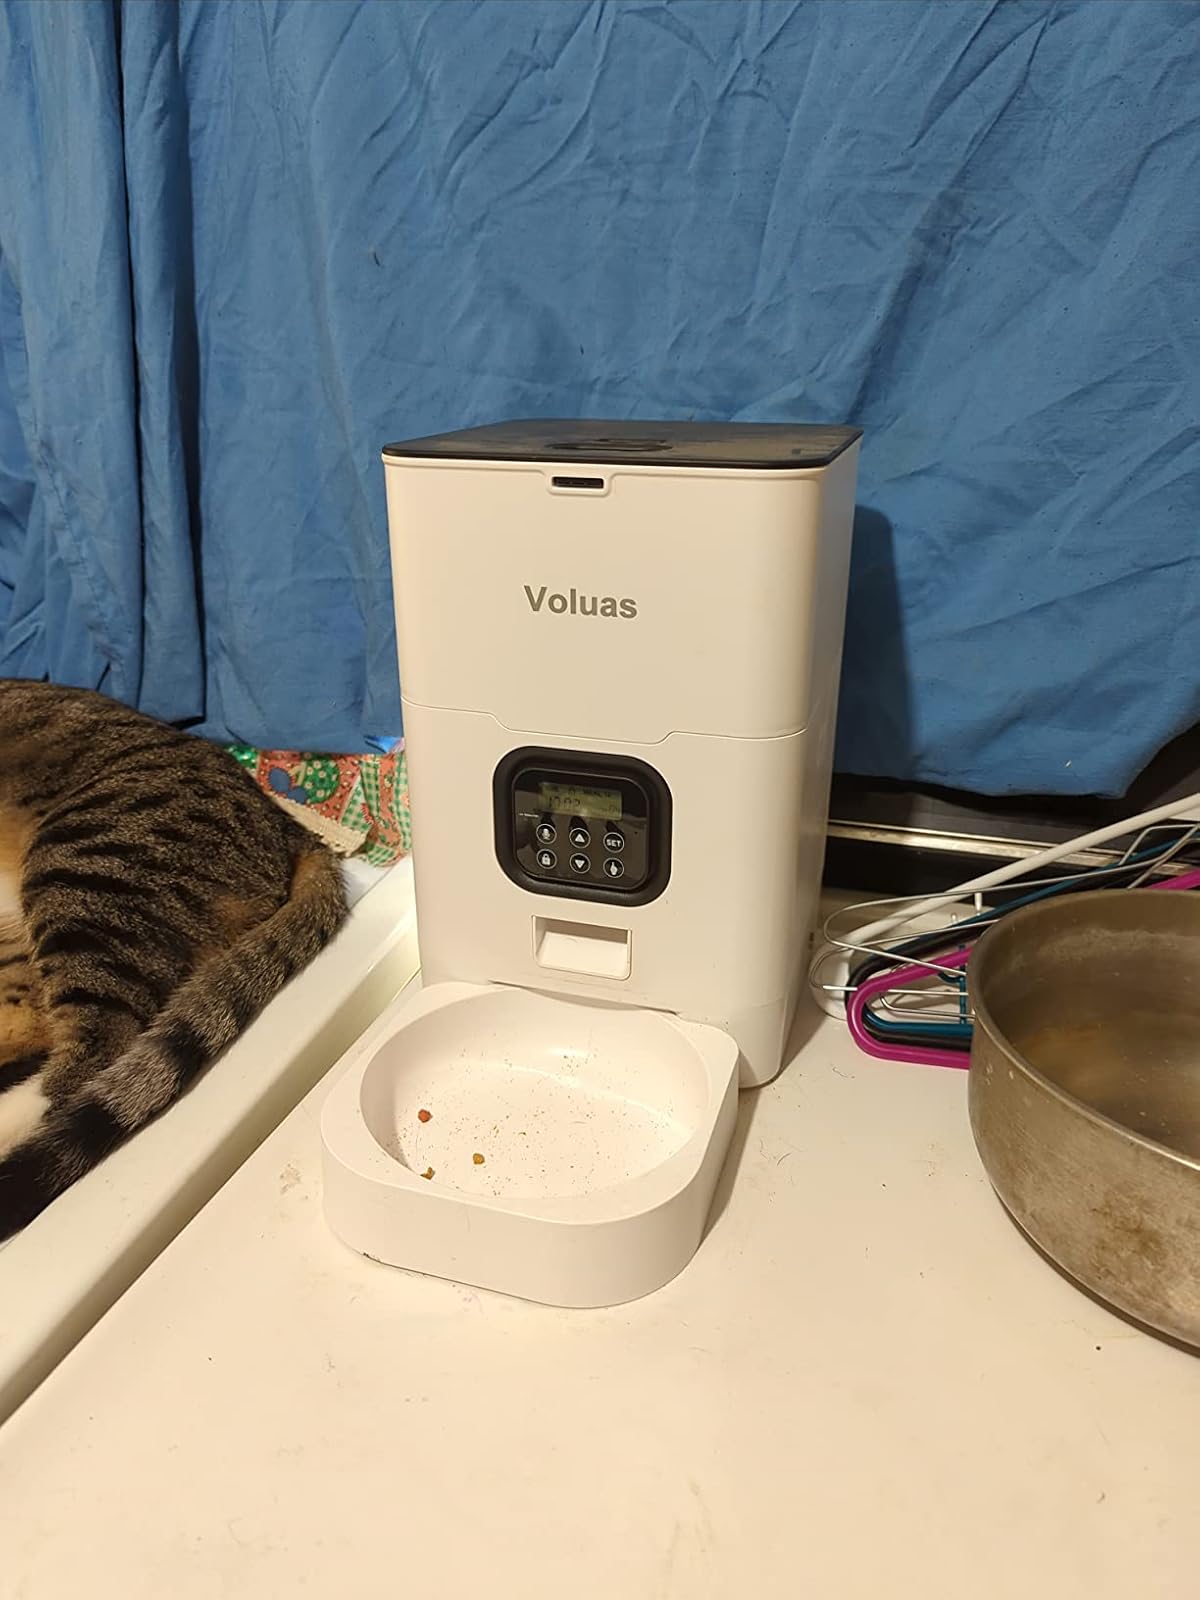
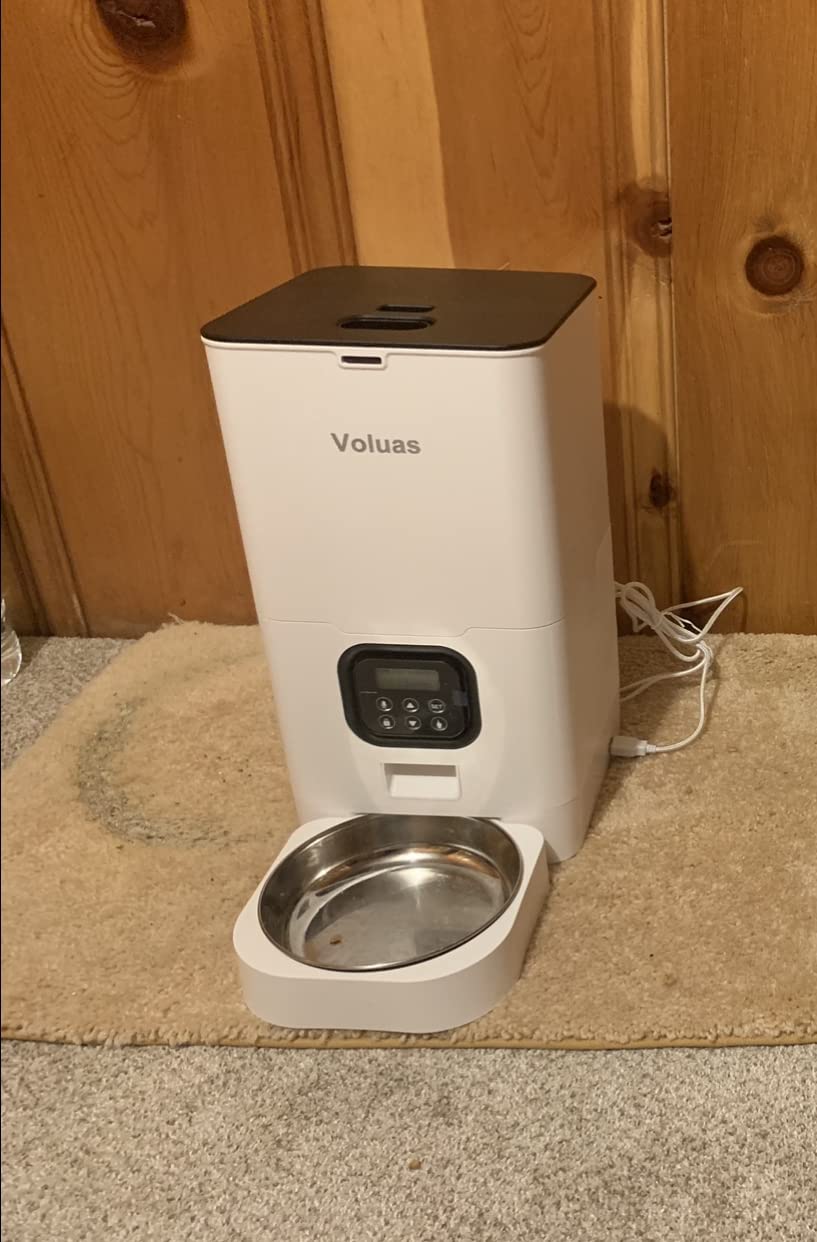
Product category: items_feeder
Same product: yes